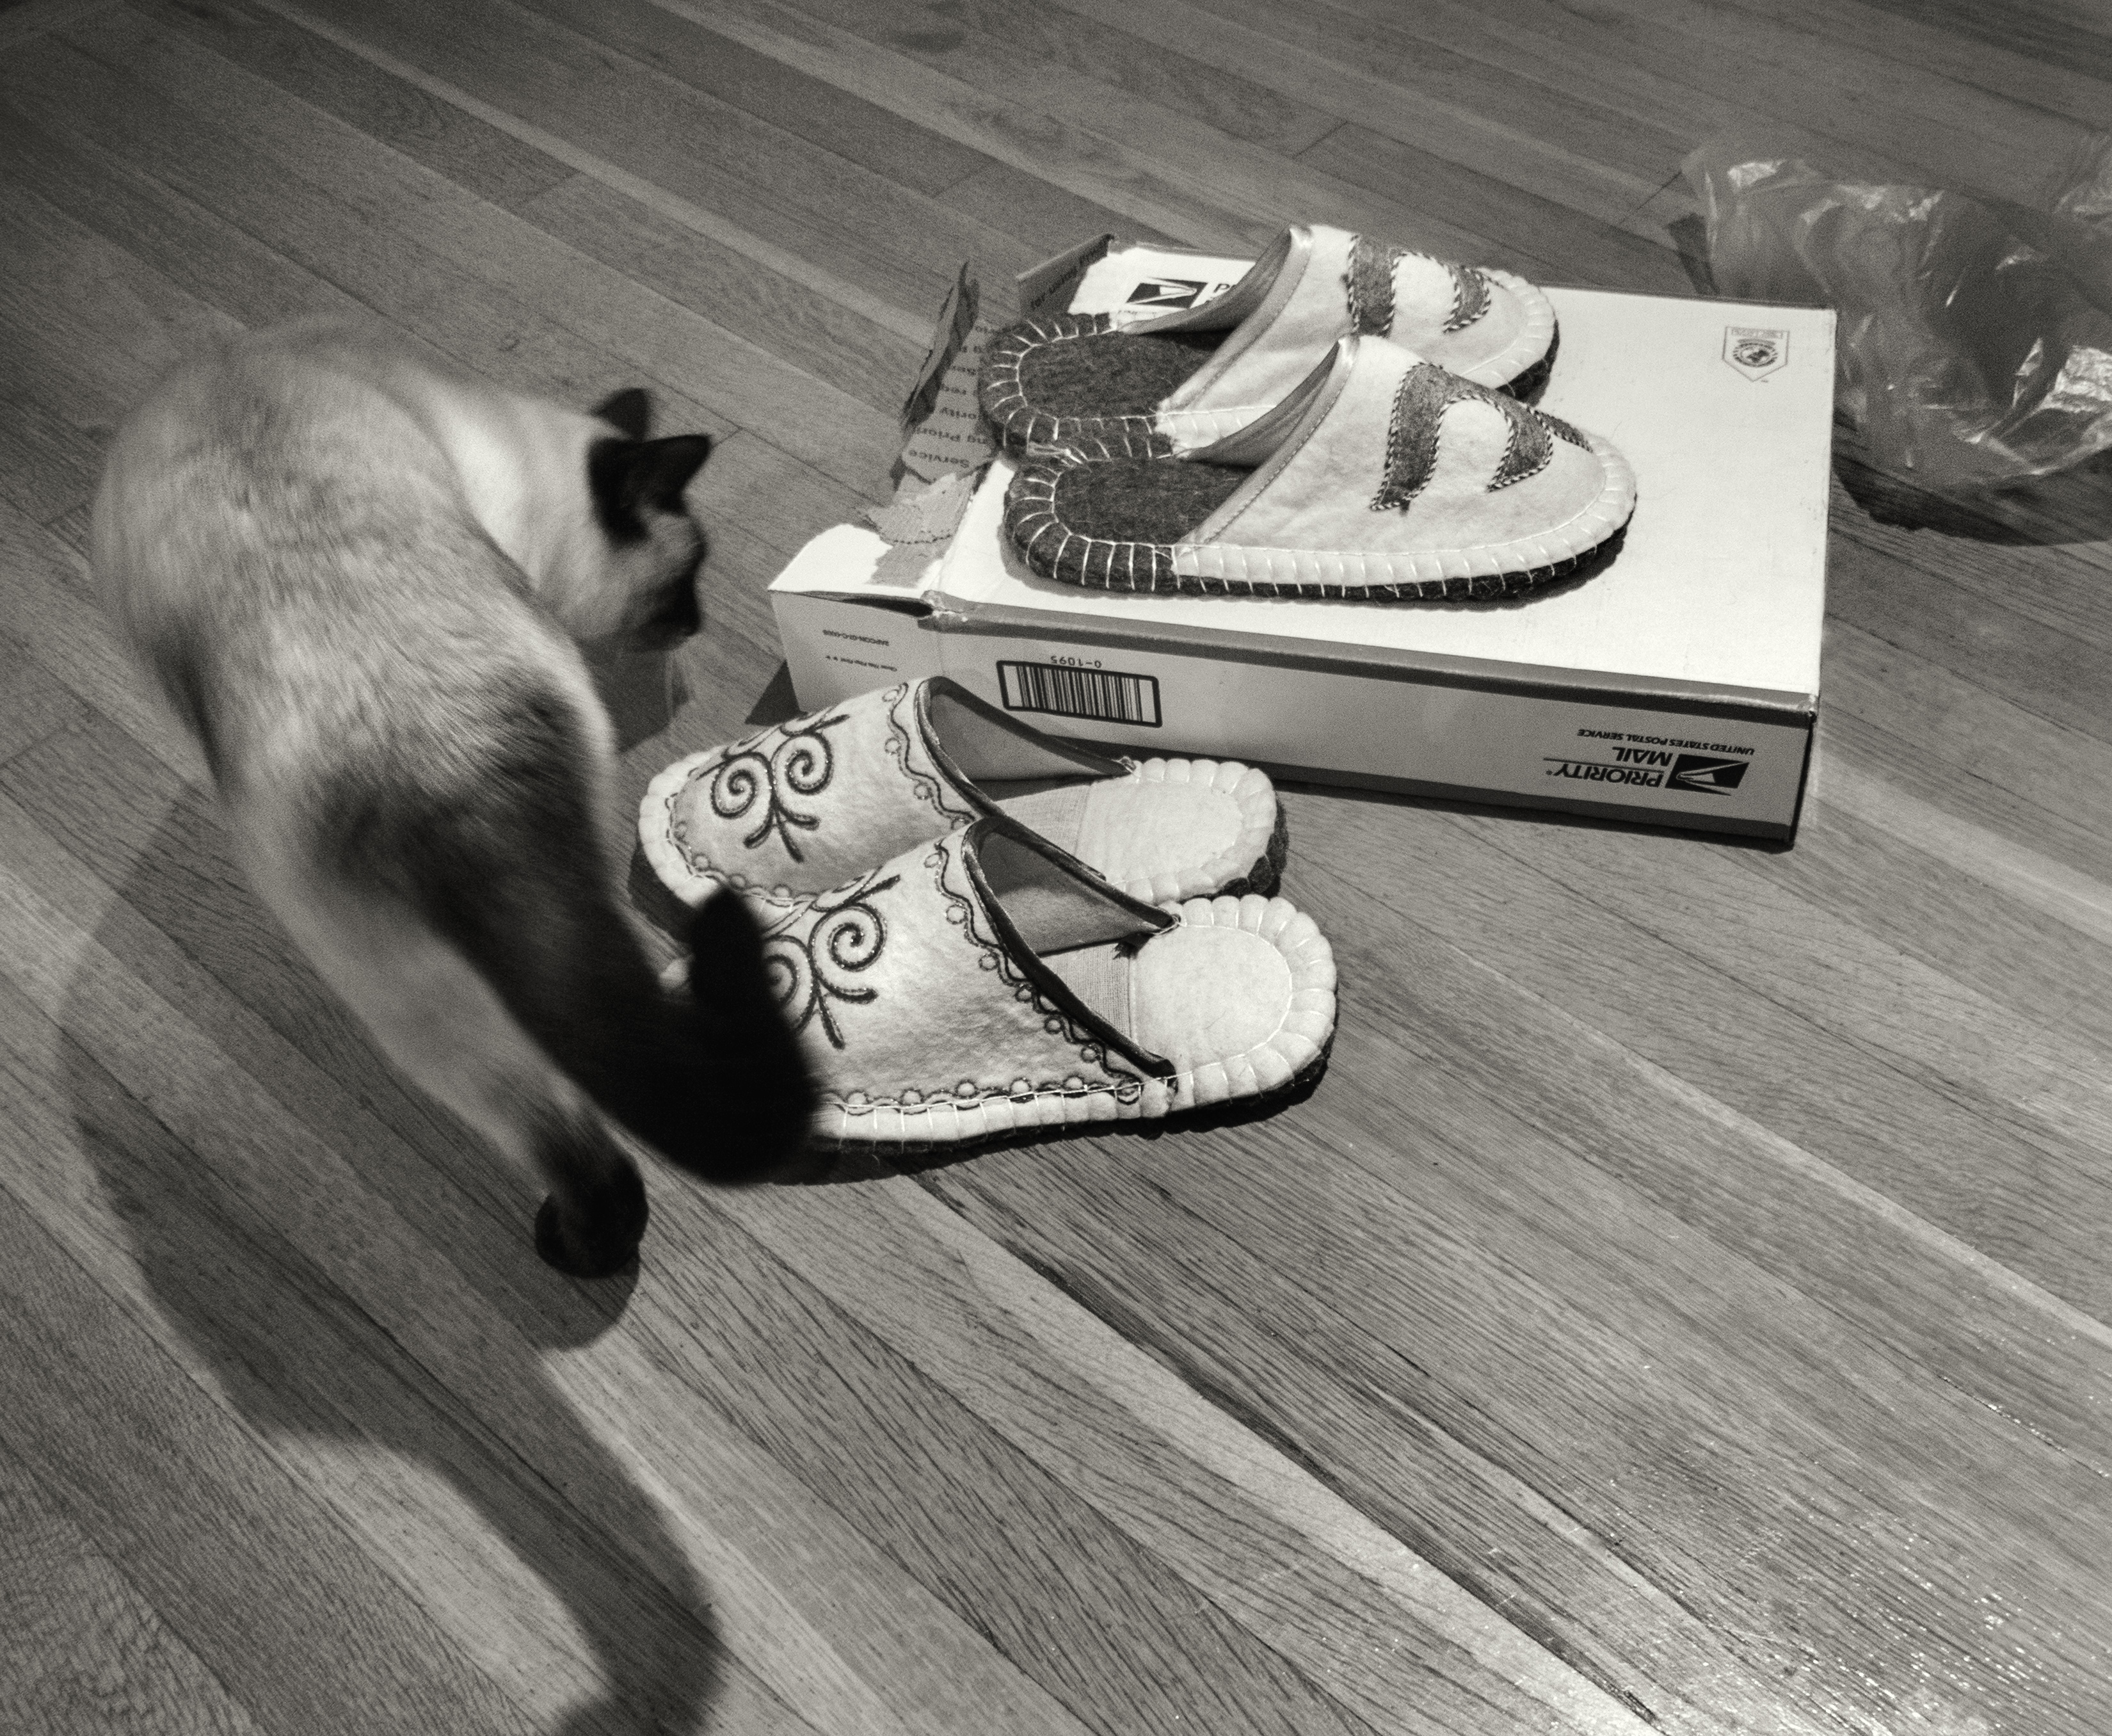
black and white, white, black, monochrome, footwear, photograph, shape, thelittledoglaughed, monochrome photography